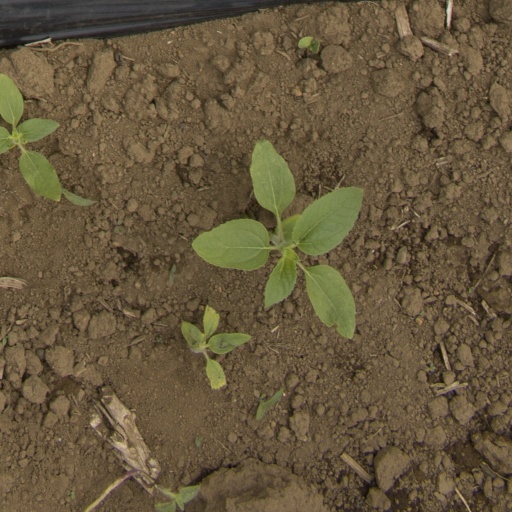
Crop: Jerusalem artichoke